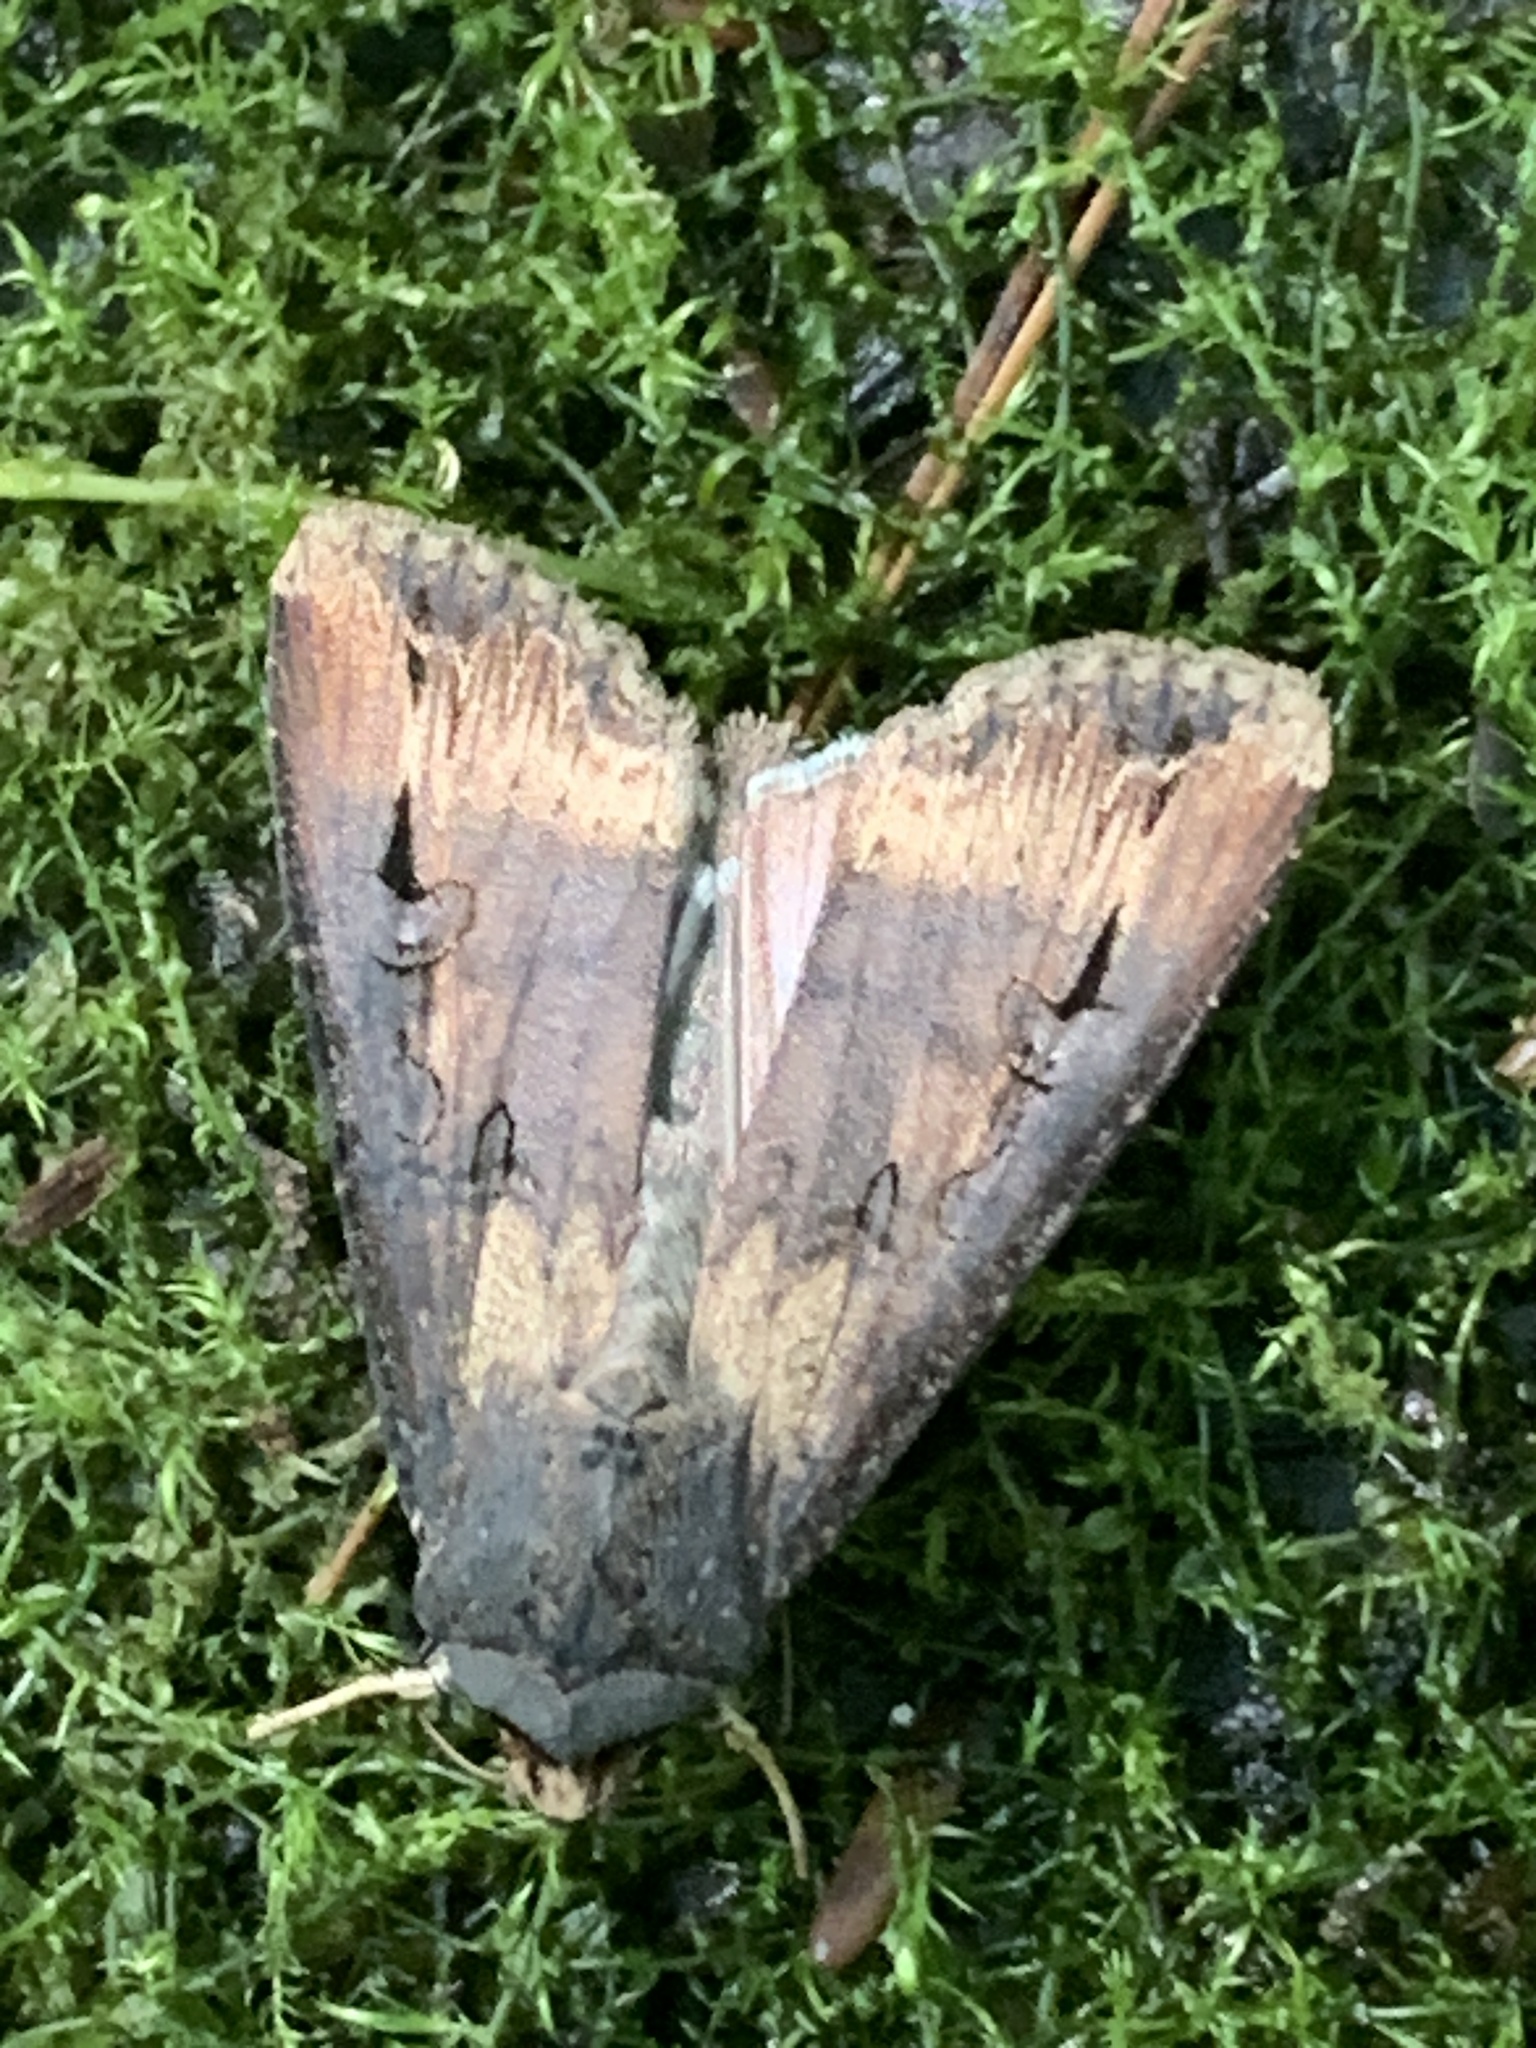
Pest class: cutworms